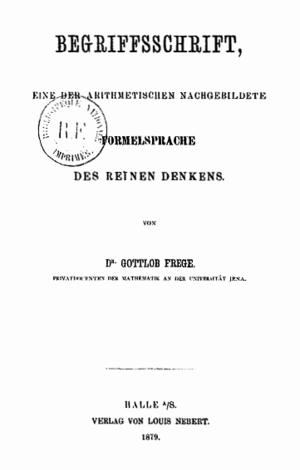
Friedrich Ludwig Gottlob Frege est un mathématicien, logicien et philosophe allemand, créateur de la logique moderne et plus précisément du calcul propositionnel moderne : le calcul des prédicats.
L'idéographie est un langage entièrement formalisé inventé par le logicien Gottlob Frege et qui a pour but de représenter de manière parfaite la logique mathématique.